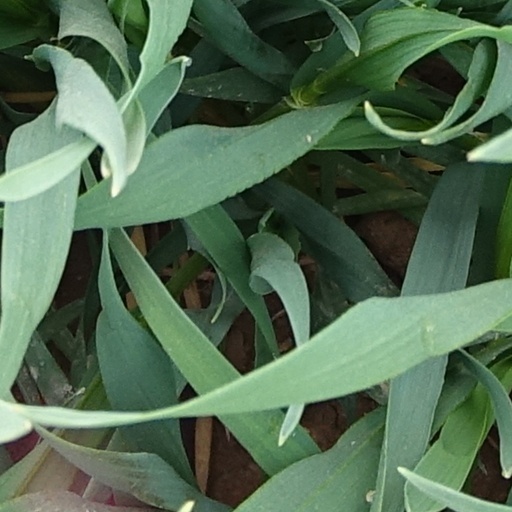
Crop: wheat